André-Marie Ampère

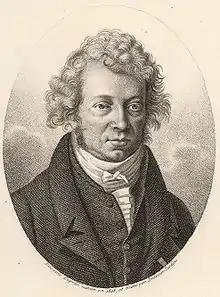
Engraving of Ampère by Ambroise Tardieu, 1825

André-Marie Ampère (20 January 177510 June 1836) was a French physicist and mathematician who was one of the founders of the science of classical electromagnetism, which he referred to as "electrodynamics". He is also the inventor of numerous applications, such as the solenoid (a term coined by him) and the electrical telegraph. As an autodidact, Ampère was a member of the French Academy of Sciences and professor at the École polytechnique and the Collège de France.